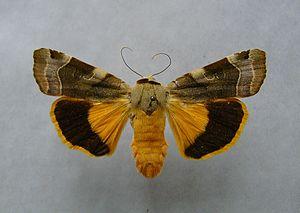
Noctua fimbriata, la Frangée, est une espèce d'insectes lépidoptères de la famille des Noctuidae.
Le genre Noctua regroupe des lépidoptères nocturnes de la famille des Noctuidae, sous-famille des Noctuinae, tribu des Noctuini, sous-tribu des Noctuina.